Adam Clayton (footballer)

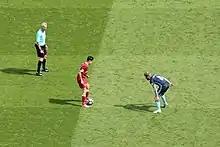
Clayton (right) watches Liverpool's Philippe Coutinho on the final day of the 2016–17 Premier League season

On 13 August 2014, Clayton signed a four-year deal with Middlesbrough after a long transfer process for an undisclosed fee believed to be £1.5 million plus add-ons. He was handed the number 8 shirt, previously worn by Jacob Butterfield who signed for Huddersfield in the swap deal.